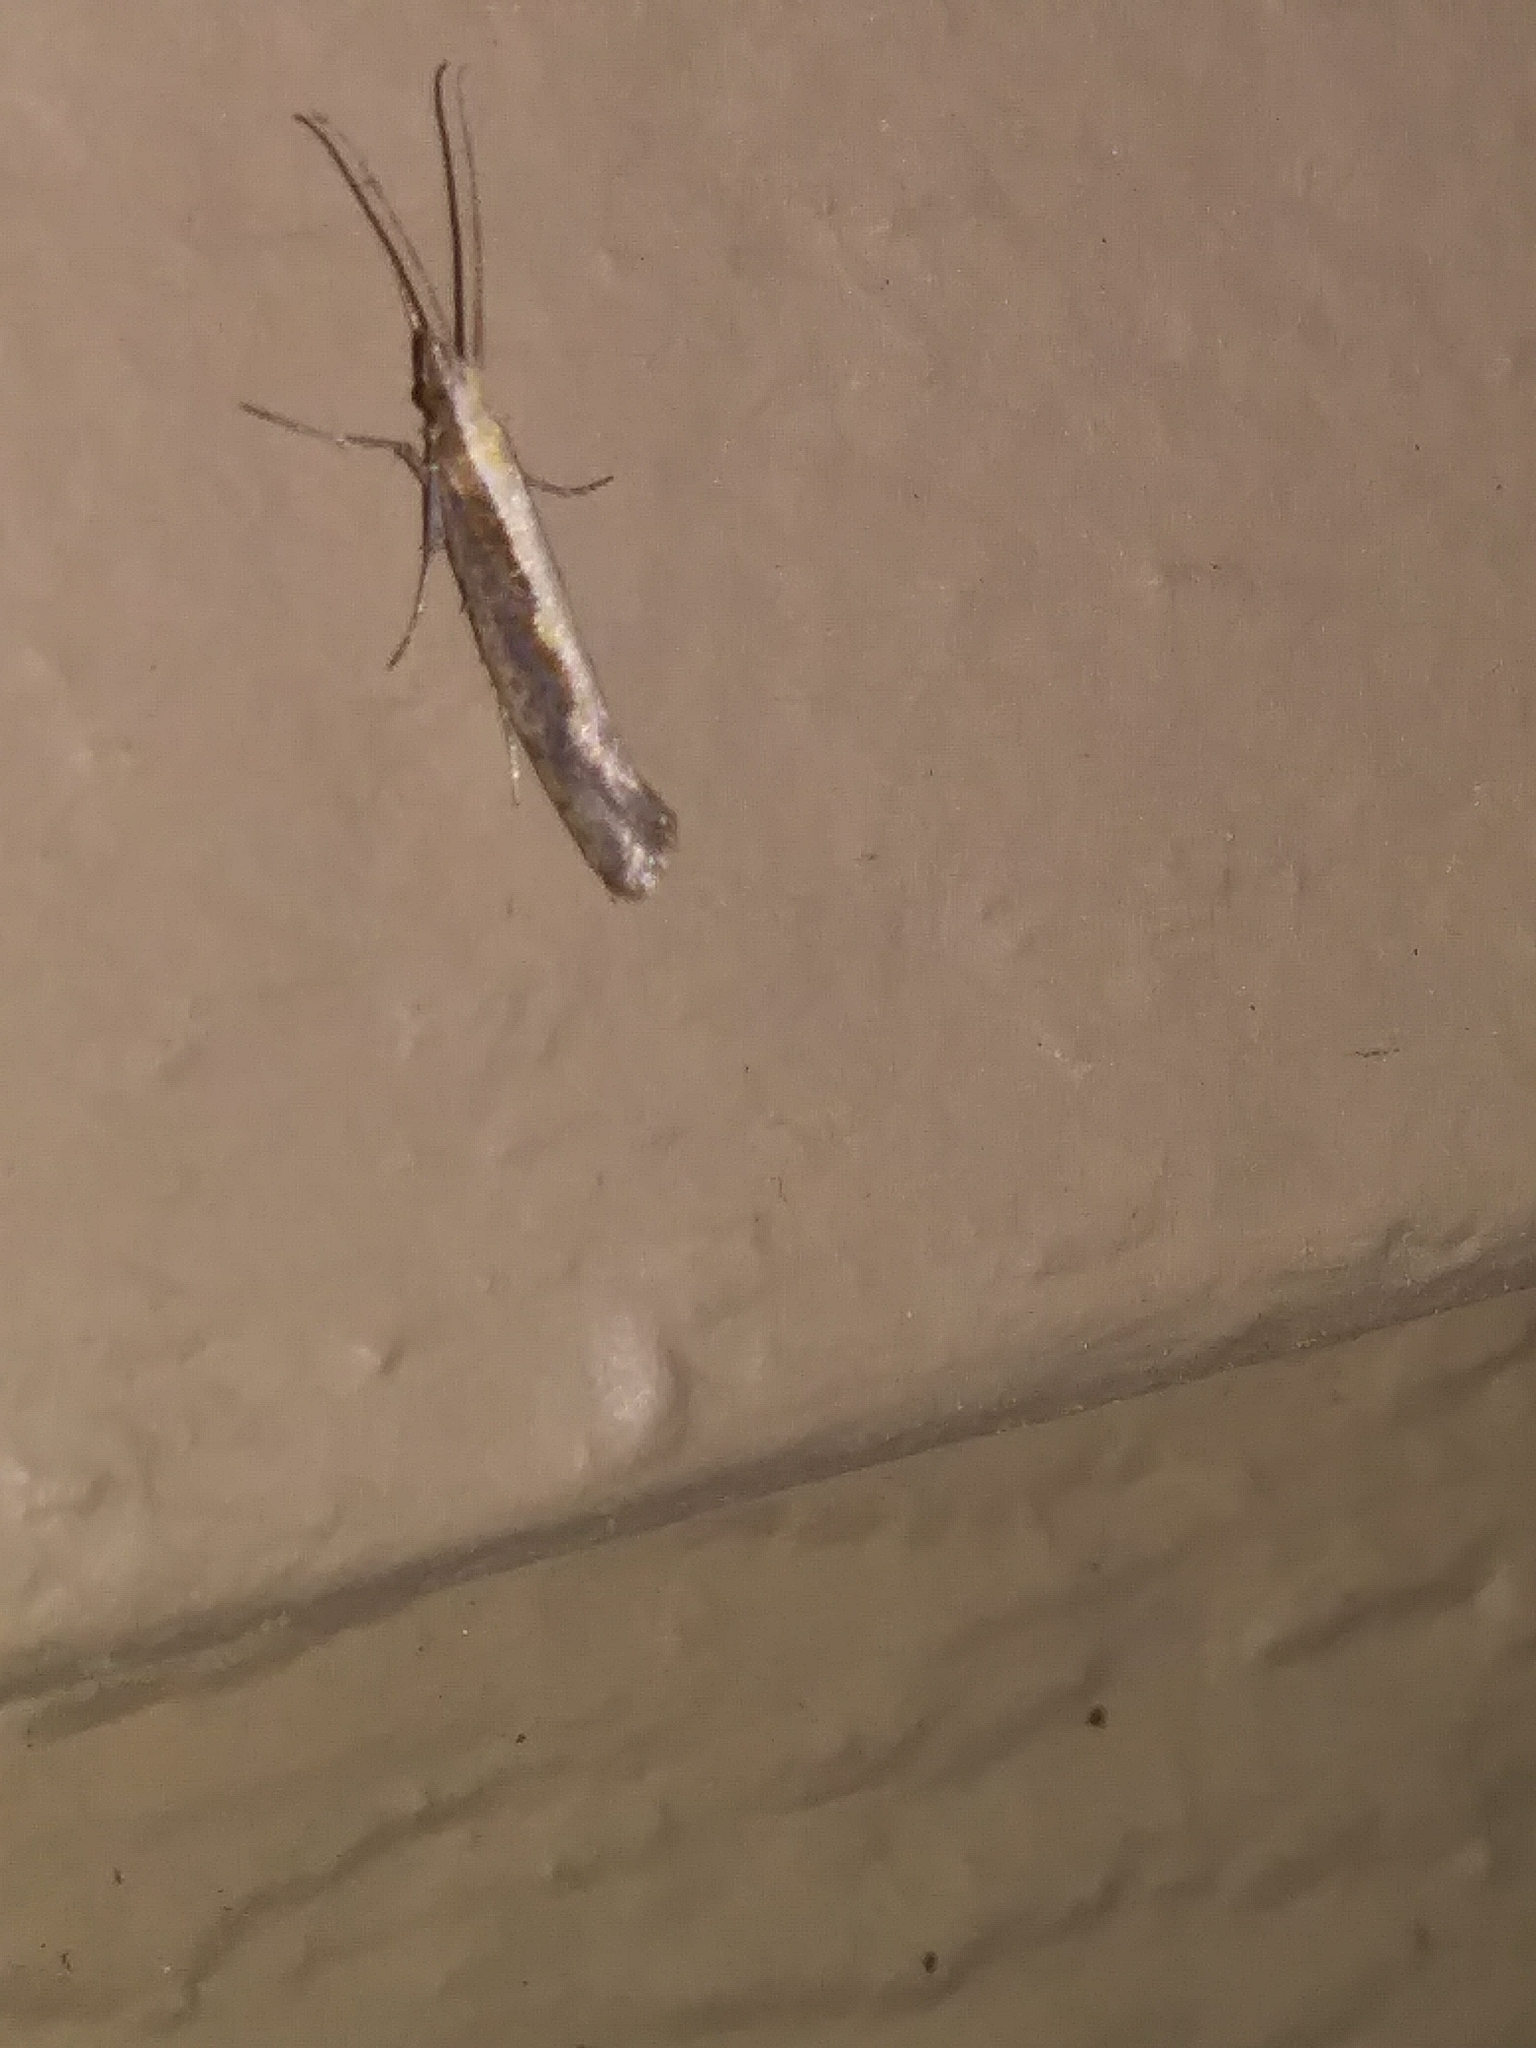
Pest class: diamondback_moth